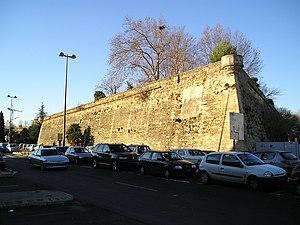
Le bastion de Ventadour, au coin sud-est de la Citadelle de Montpellier (Hérault, France). Español: El bastión de Ventadour, en la esquina sureste de la ciudadela de Montpellier (Hérault, Francia). This building is indexed in the Base Mérimée, a database of architectural heritage maintained by the French Ministry of Culture,
Montpellier — prononcé [mɔ̃.pə.lje] ou [mɔ̃.pɛ.lje] — est une commune française, préfecture du département de l’Hérault. Capitale de l'ancienne région administrative Languedoc-Roussillon, elle est le centre d'une métropole et un pôle d'équilibre de la région Occitanie, où se déroulent les assemblées plénières. Montpellier se situe dans le Sud de la France, sur un grand axe de communication joignant l'Espagne à l'ouest, à l'Italie à l'est. Proche de la mer Méditerranée, cette ville a comme voisines Béziers à 69 km au sud-ouest et Nîmes à 52 km au nord-est.
La Citadelle de Montpellier est une ancienne place forte située au cœur même du centre historique de la cité héraultaise. Elle a été construite entre 1624 et 1627, sur ordre du roi Louis XIII, pour surveiller la ville après plusieurs révoltes. Devenue la caserne Joffre à la fin du XIXᵉ siècle, elle accueille depuis 1947 un établissement scolaire : Le lycée et collège Joffre.
Ce tableau présente la liste de tous les monuments historiques, classés ou inscrits, de la ville de Montpellier, Hérault, en France.